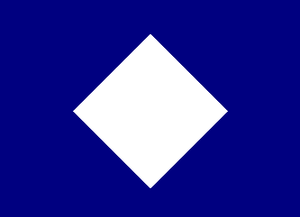
Il y a quatre formations de l'armée de l'Union désignées comme IIIᵉ corps au cours de la guerre de Sécession.